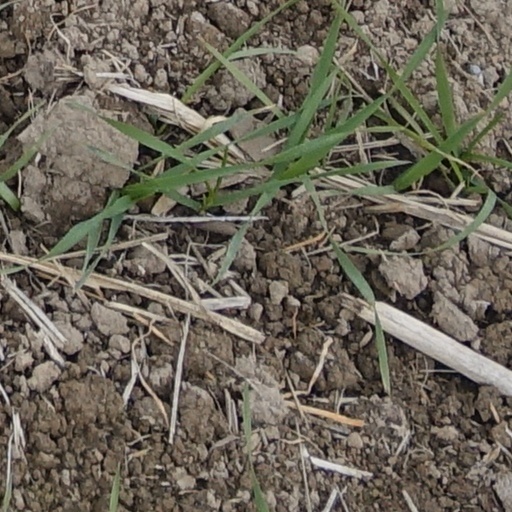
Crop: wheat